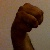
The image shows a hand gesture representing the letter 'M' in Indian Sign Language.